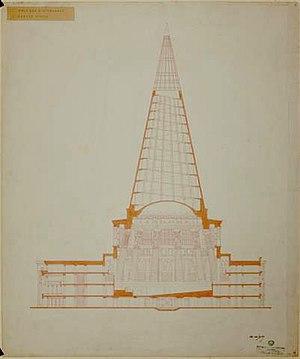
Les pièces en euro de la Slovénie sont les pièces de monnaie en euro émises par la Slovénie. Dans la pratique, elles sont frappées par les ateliers monétaires de différents pays de la zone euro. L'euro a virtuellement remplacé l'ancienne monnaie nationale, le tolar, le 28 juin 2004 lors de l'entrée dans le MCE II, au taux de conversion de 1 euro = 239,640 tolar et la Slovénie est entrée dans la zone euro le 1ᵉʳ janvier 2007. Les pièces en euro slovènes ont cours légal dans la zone depuis cette date.